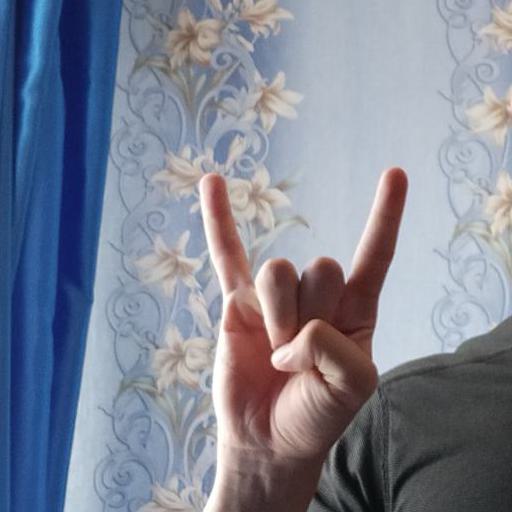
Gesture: rock